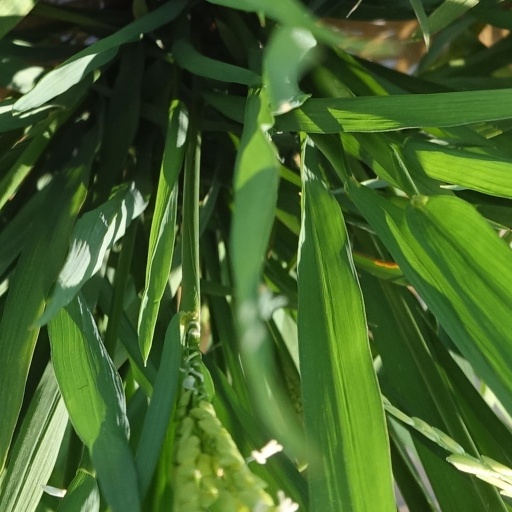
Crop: rice